39th Battalion (Australia)

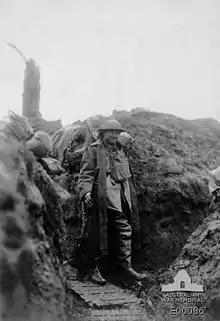
A soldier carrying a rifle standing in a trench

After having endured a long winter in Flanders serving in mainly a defensive role, the battalion's first major engagement came at Messines, in Belgium in early June 1917. The battle began badly for the 39th. Near Ploegsteert Corner, during the march to the line of departure, the battalion suffered a high number of casualties following a German gas attack which subsequently resulted the 39th only being able to muster about a third of its manpower for the attack, amounting to an assault force of only 120 men. Despite this, the 39th was quickly reorganised into a single wave, and attacking on the 10th Brigade's right, it subsequently overcame the initial German opposition facing them and then, during the second phase of the battle advanced south of Douve, on the southern edge of the Messines Ridge. It was involved in further fighting north of Grey Farm, where they were initially held up by German machine-gun fire, but after this was overcome they continued to advance to their final objective, eventually digging-in beyond the farm, having managed to capture all of its objectives. Later, in October, the 39th Battalion took part in two other major attacks in that same sector, firstly at Broodseinde and then at Passchendaele, the first of which was a brilliant success, while the second was a disastrous failure.